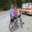
Label: bicycle